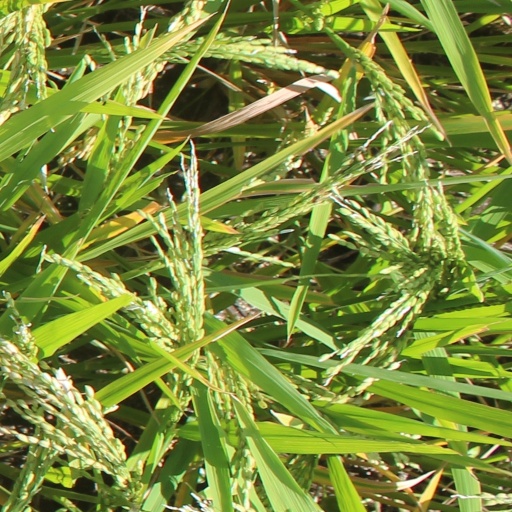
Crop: rice